Safavid Government Institutions

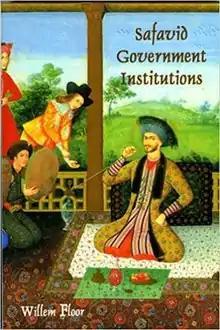

Safavid Government Institutions is a book about the Safavid Empire, published by Mazda Publishers, with Willem Floor as author. It contains the first detailed account of the state and army institutions and offices of the Safavid Empire.